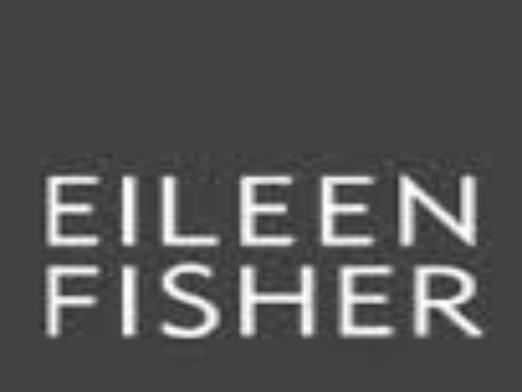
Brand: Eileen Fisher
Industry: Clothes